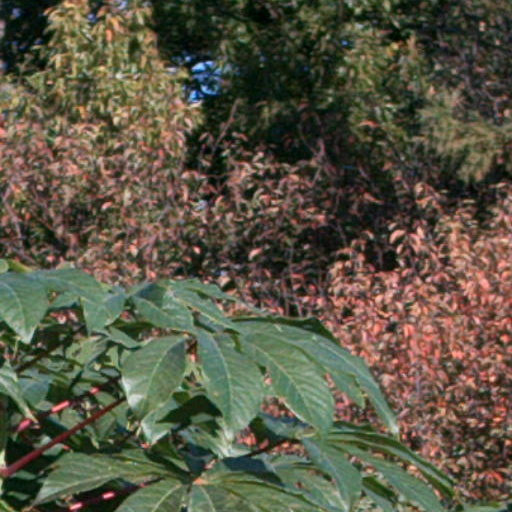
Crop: cassava